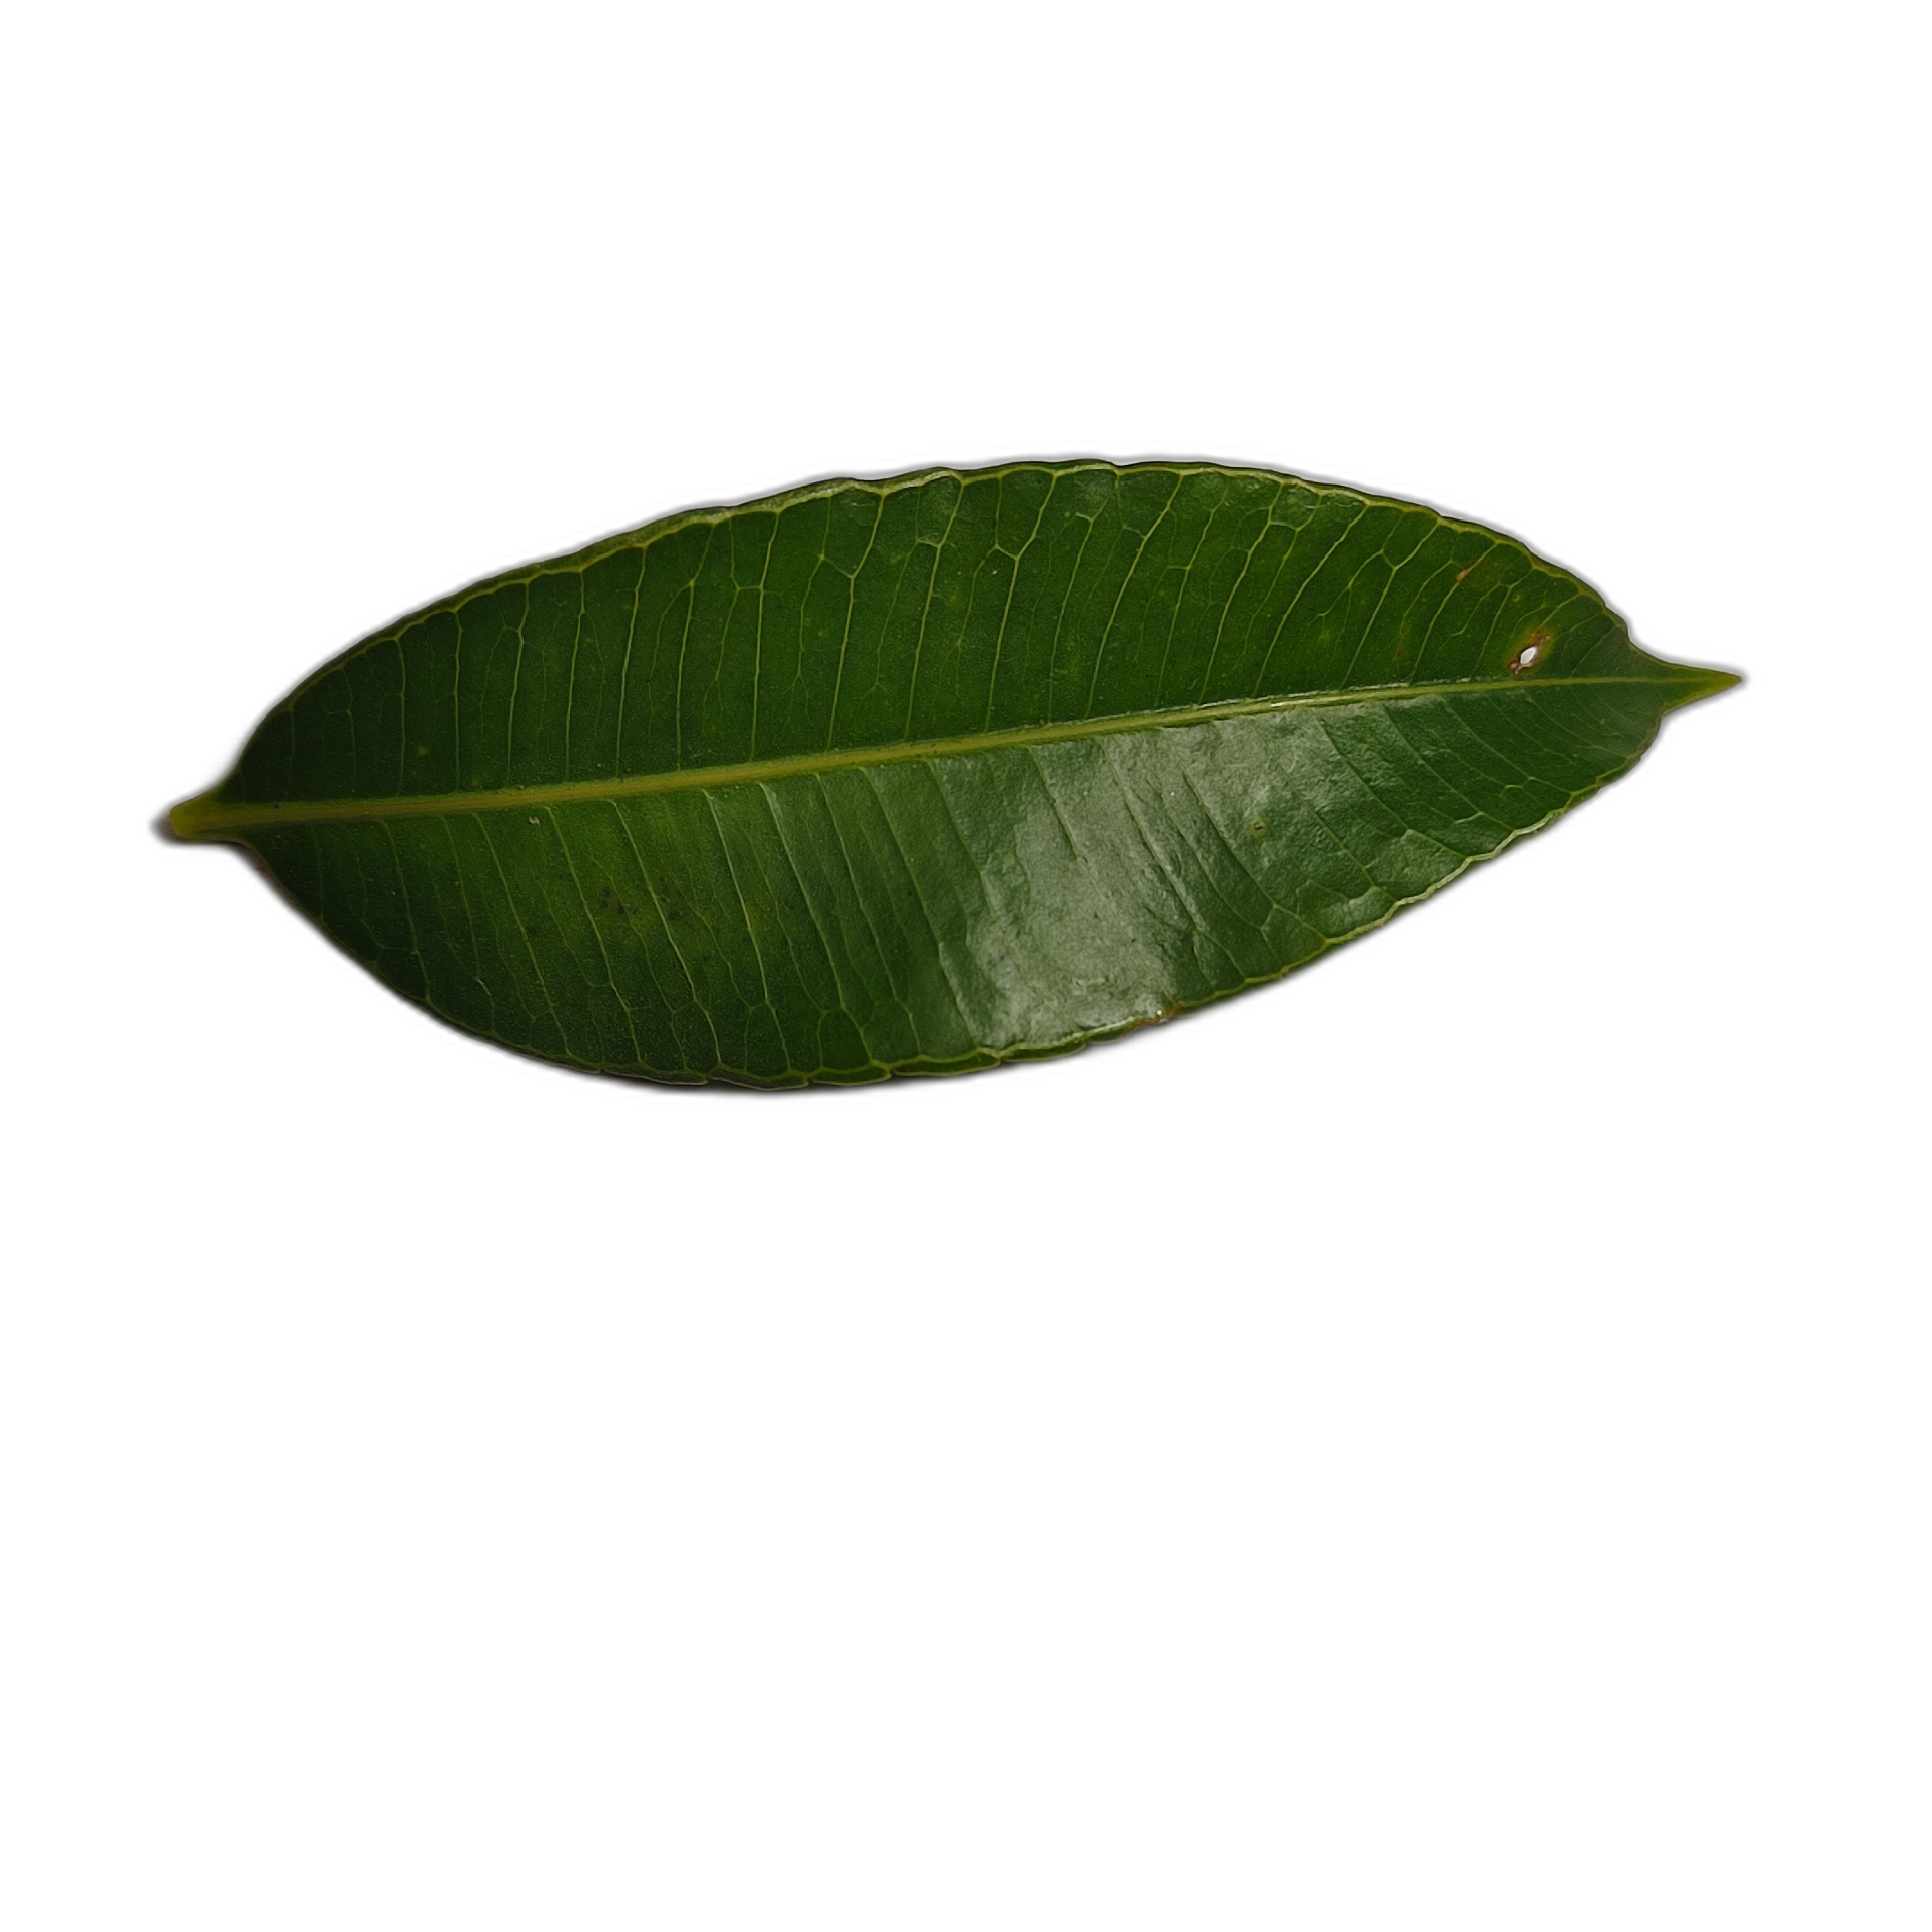
Label: healthy